San Lorenzo de El Escorial

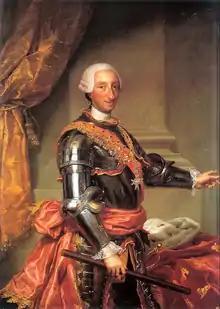
Charles III of Spain promoted a new territorial and administrative organization in the area, which was the origin of the current municipality of San Lorenzo de El Escorial.

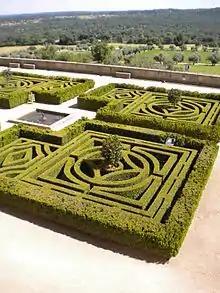
El Escorial, Spain

The history of San Lorenzo de El Escorial is inexorably linked to the construction of the monastery and the town named El Escorial. The first historical references of this building date year 1558 where Philip II of Spain appointed a commission to find a proper place for the site, architects, doctors and quarrymen, among other guilds.